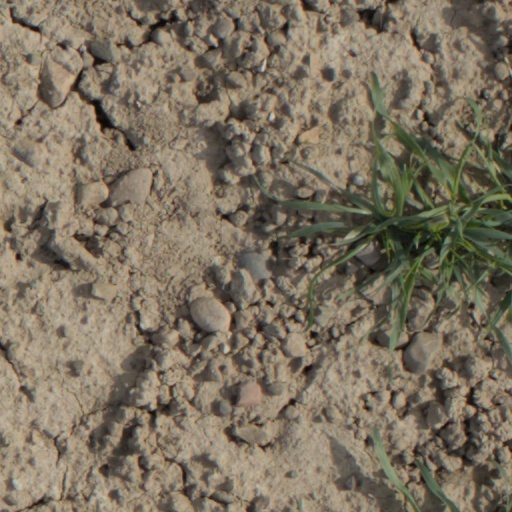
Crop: wheat